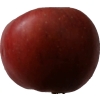
Label: Apple 17